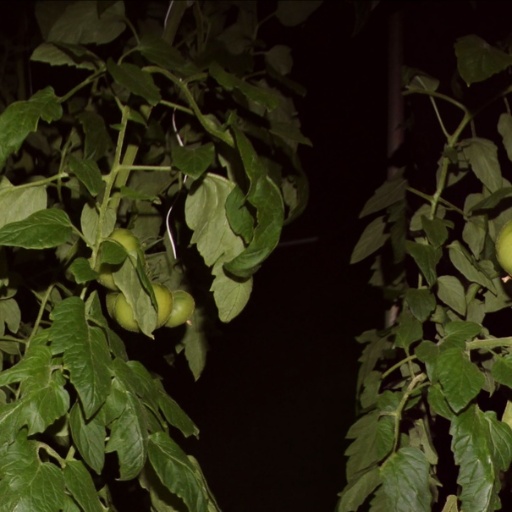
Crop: tomato